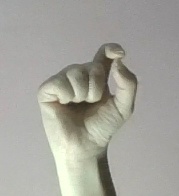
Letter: fa